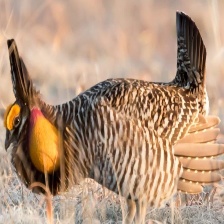
Species: GREATER PRAIRIE CHICKEN
Scientific name: TYMPANUCHUS CUPIDO